Gay New York

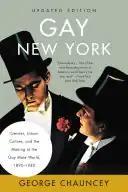

Gay New York: Gender, Urban Culture, and the Making of the Gay Male World, 1890–1940 is a 1994 history book by George Chauncey about gay life in New York City during the early 20th century. An updated 2019 edition commemorates the Stonewall Rebellion's 50th anniversary.